Martin Snyder

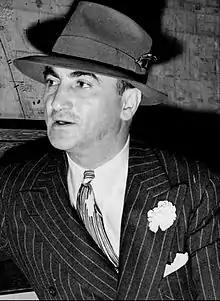
Snyder in 1938

Martin "Moe" Snyder (December 6, 1893 – November 9, 1981), commonly known as Moe the Gimp due to his lame left leg, was an American gangster from Chicago, active in the 1920s and 1930s.